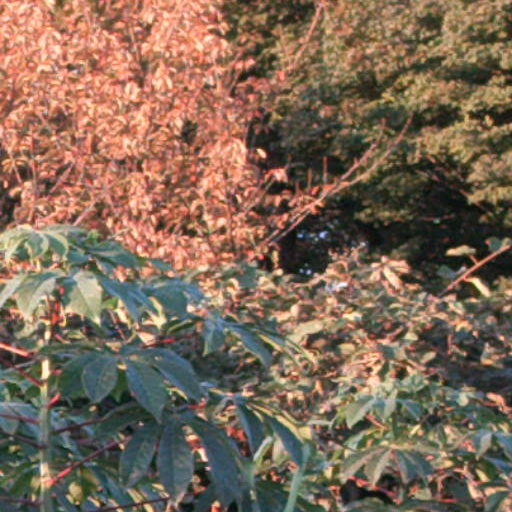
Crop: cassava